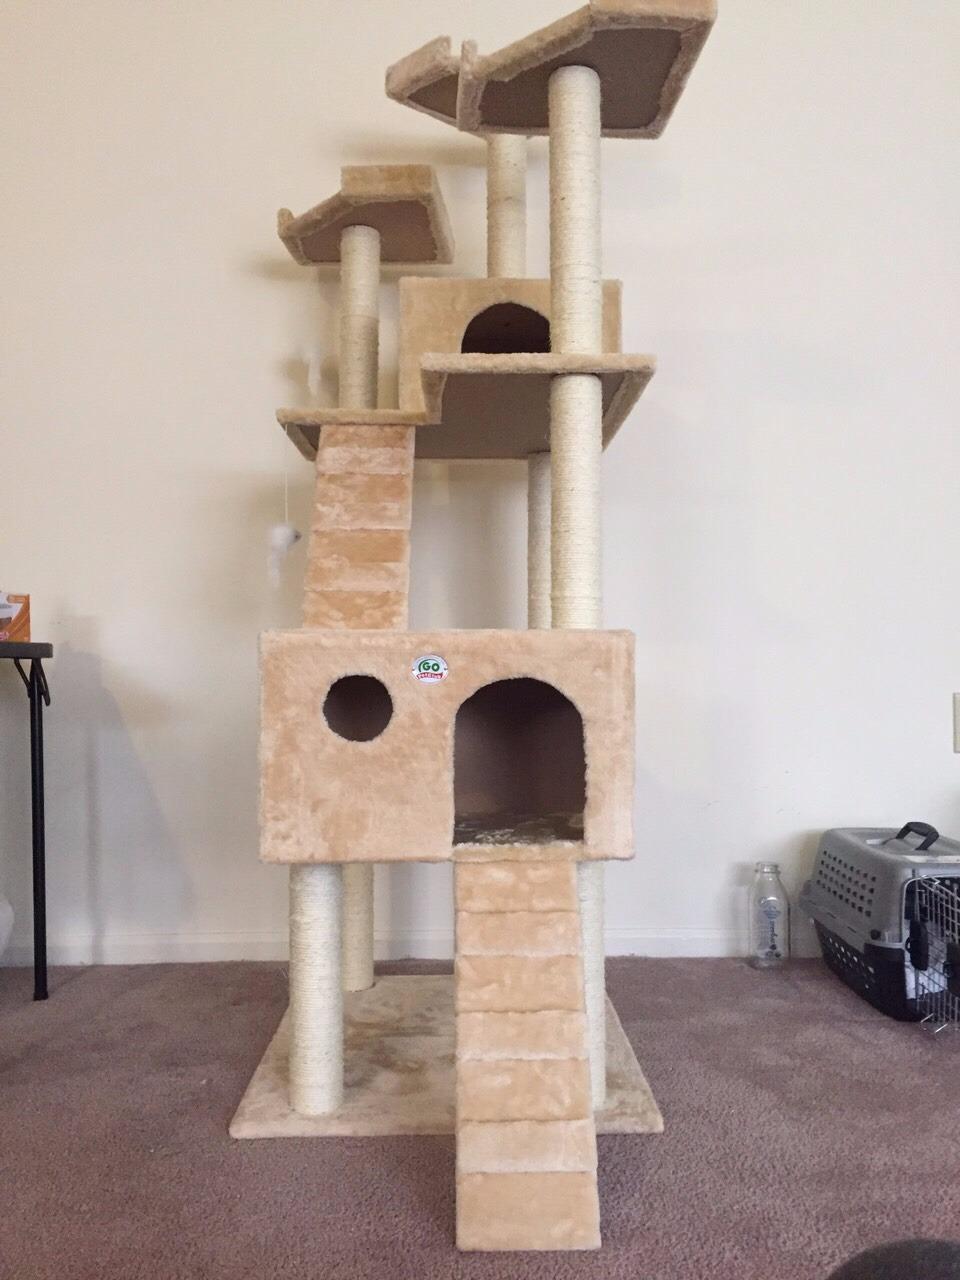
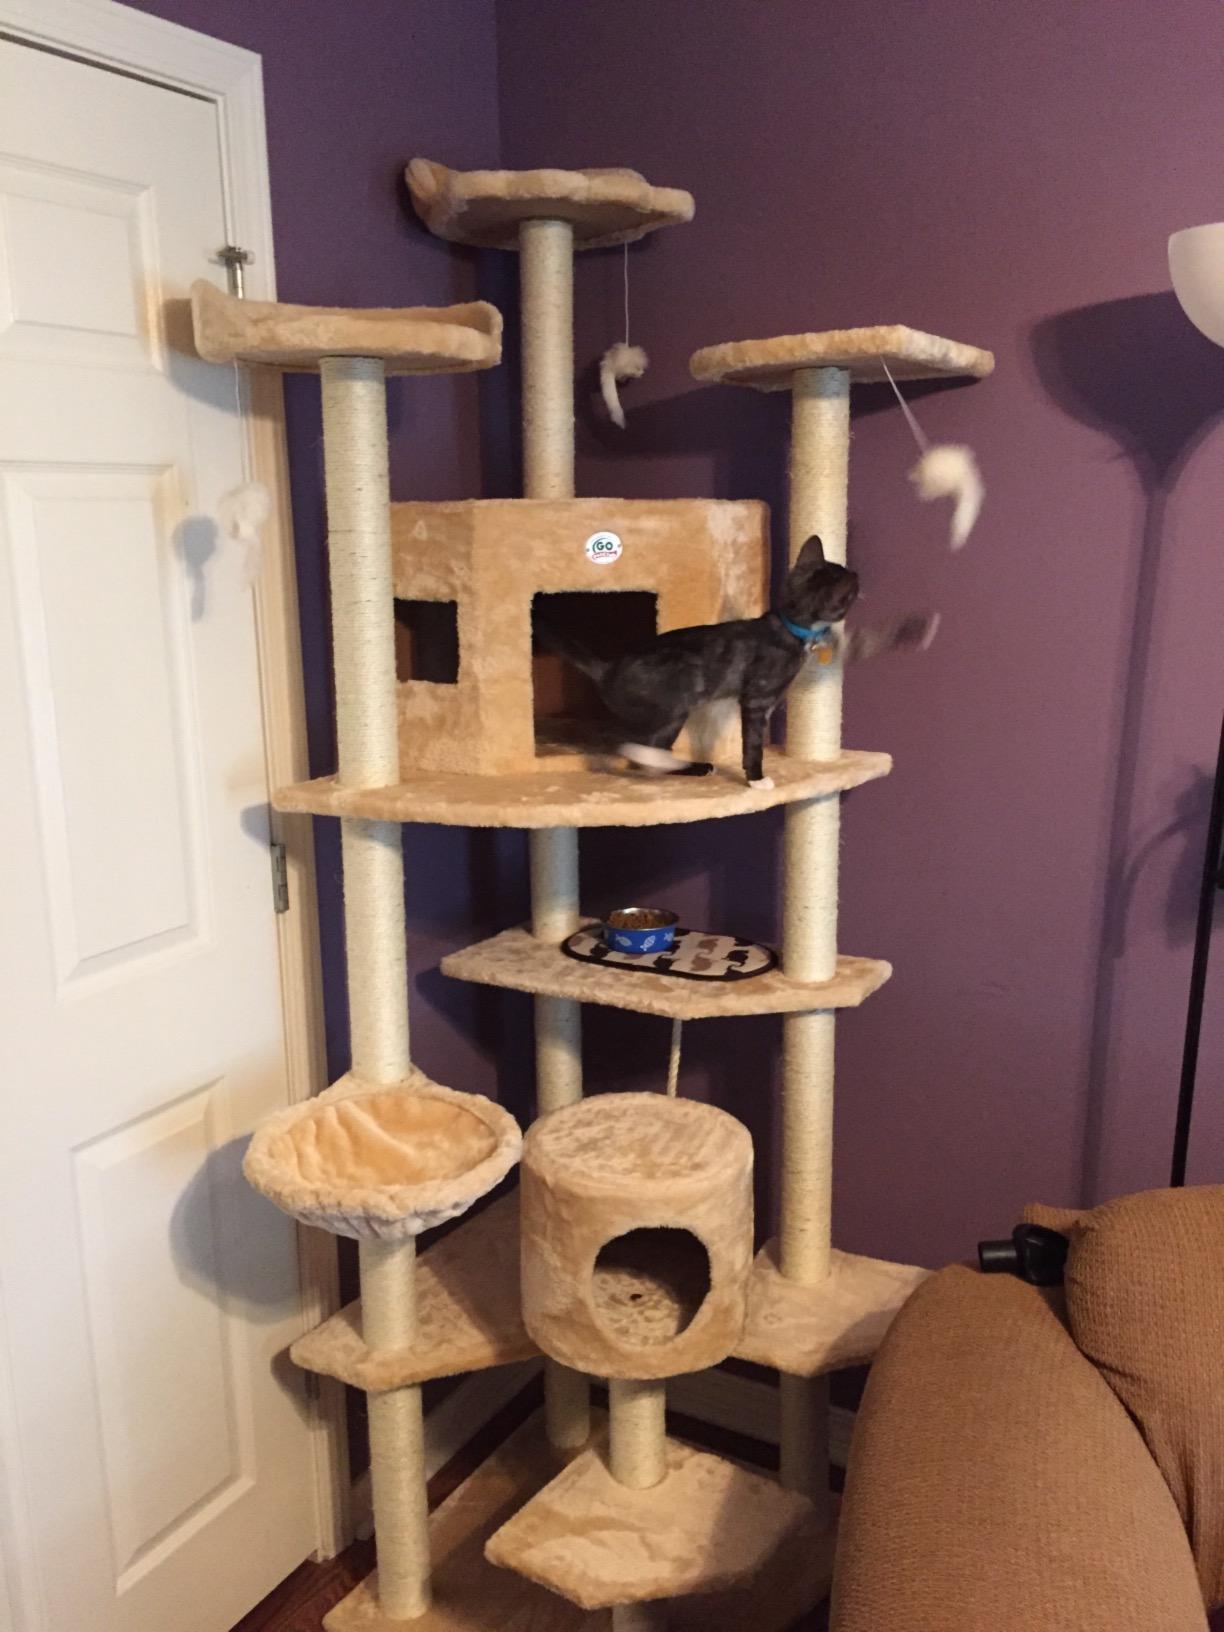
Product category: items_cat tree
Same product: no